The Cheetahmen

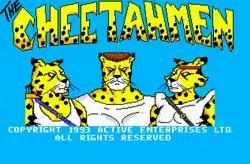
Sega Genesis title screen

The Cheetahmen is a video game series created by Active Enterprises starring three anthropomorphic cheetahs. It was introduced in 1991, as part of the "Action 52" multi-game cartridge for the NES. It is notable for its main theme, as it was later used as the overworld music in "Cat Mario", as well as its extremely low quality, often being cited as one of the worst video games of all time. The Cheetahmen also appear in an unpublished sequel for the NES, "Cheetahmen II", and a Sega Genesis title that was again called "The Cheetahmen". "Cheetahmen III" was in development in 1994 for a prototype handheld console by Active Enterprises but is now considered vaporware.